Williams-Pratt House

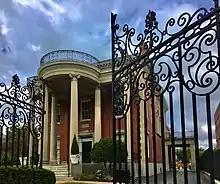
The Williams-Pratt House seen through the front gate, July 2017

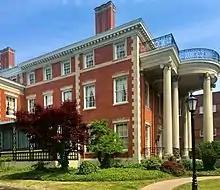
The Williams-Pratt House, July 2017

In 1895, Charles Howard Williams and his wife, the former Emma Alice Jewett, engaged Stanford White of McKim, Mead & White to design them a residence at 690 Delaware on an adjoining lot to his brother William at 672 Delaware Avenue. Williams, the eldest son of Gibson T. Williams, was on the board of directors of several banks, including the Bank of Buffalo and the Bank of Niagara in Niagara Falls, and owned extensive real estate holdings in the area, largely "along the east side of Main Street, between Eagle and Tupper streets".